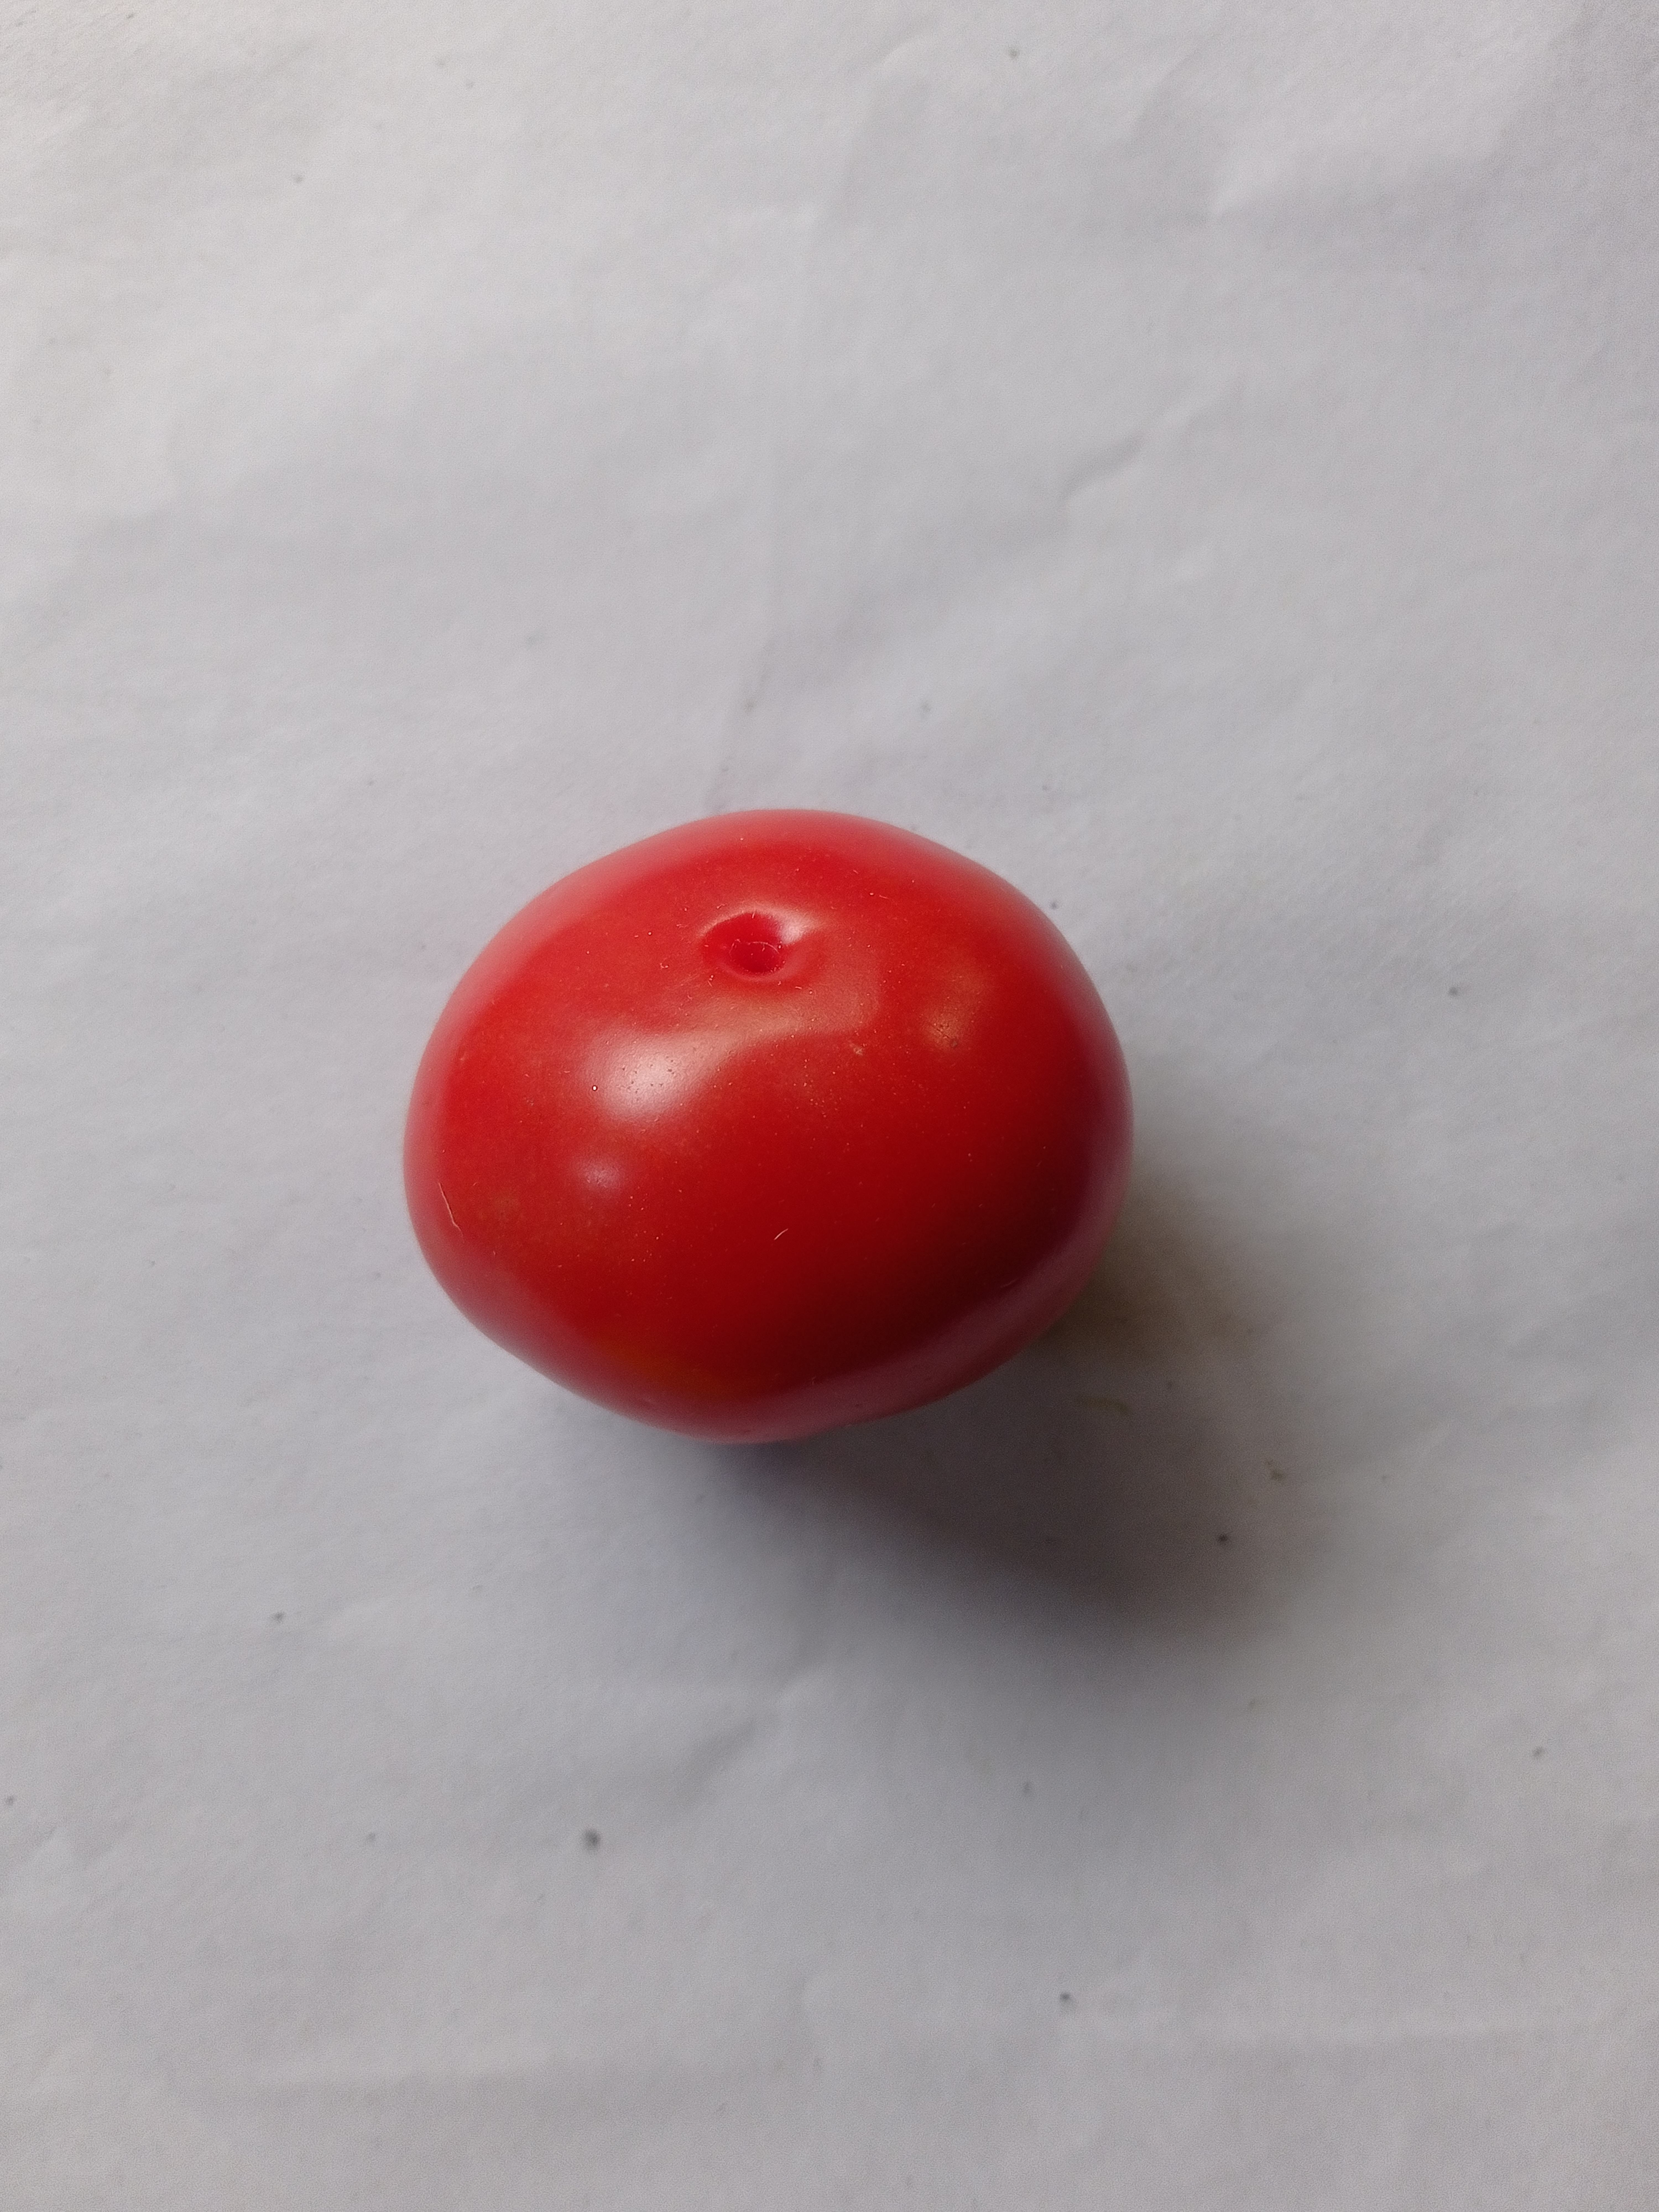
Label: Fresh